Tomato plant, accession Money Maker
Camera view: vertical (180 deg); turntable rotation: 240 degrees
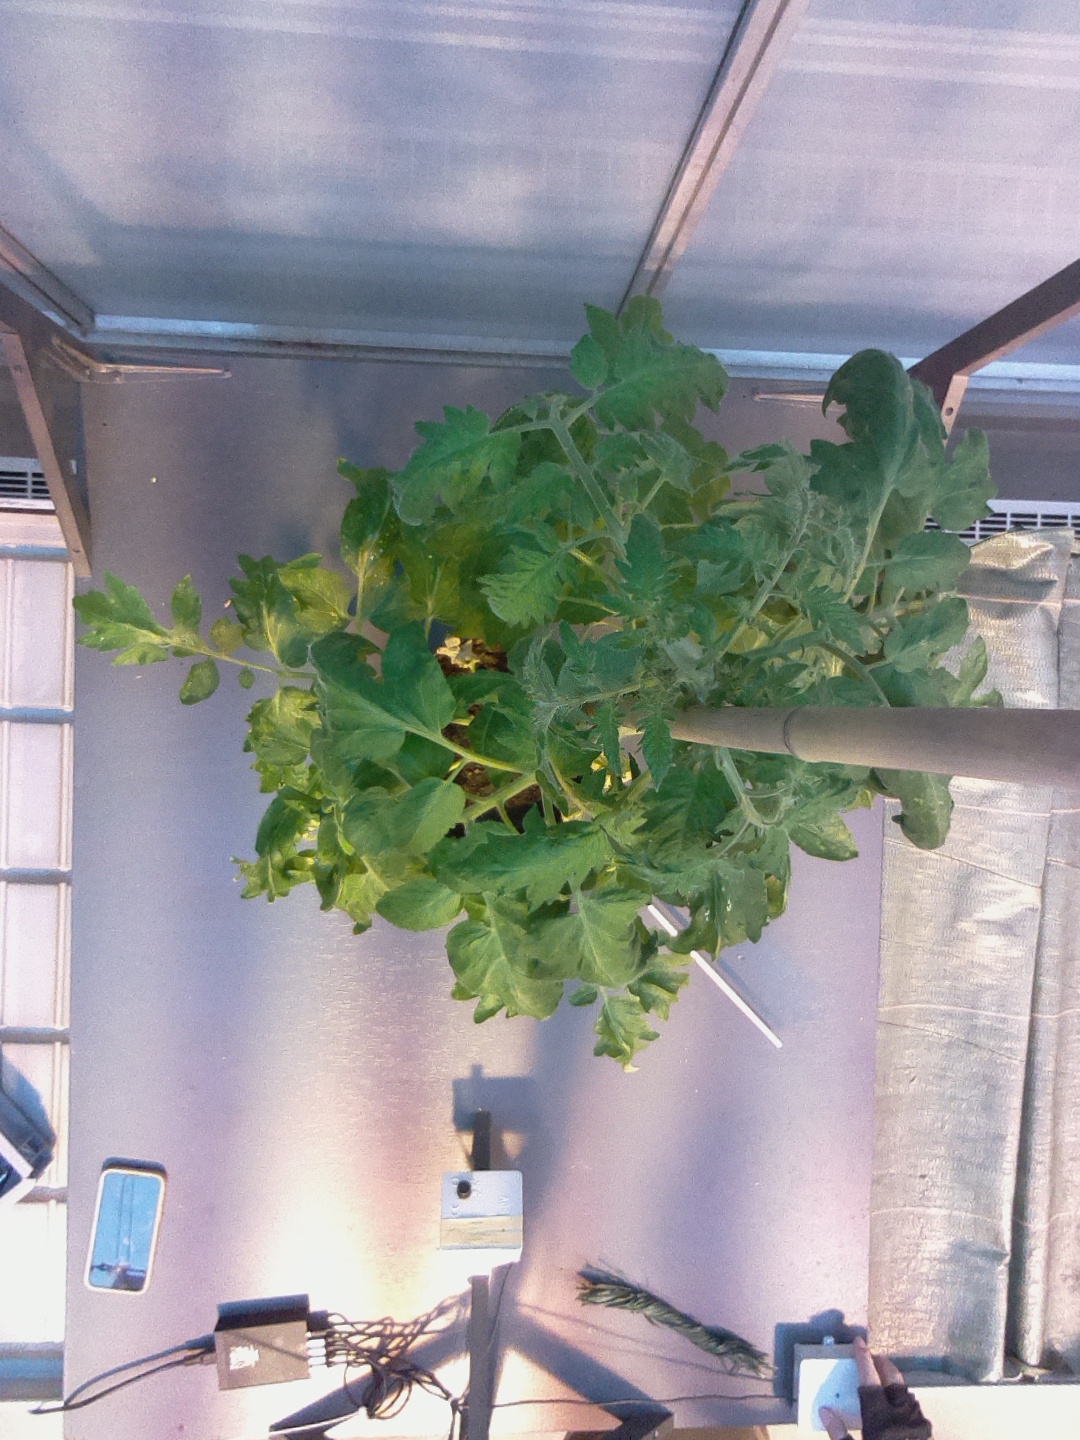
BBCH growth stage 65: Full flowering, 50%-60% of flowers open, first petals falling